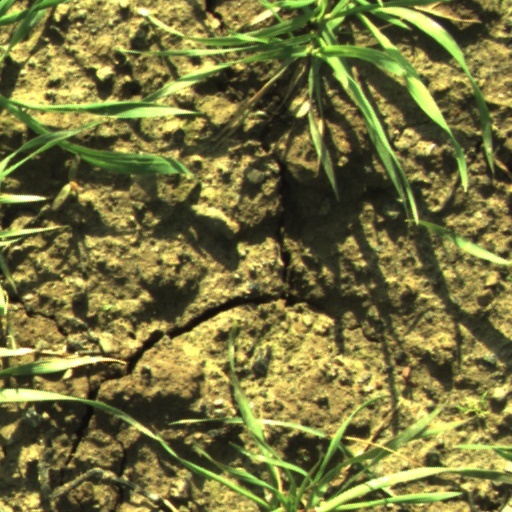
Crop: wheat